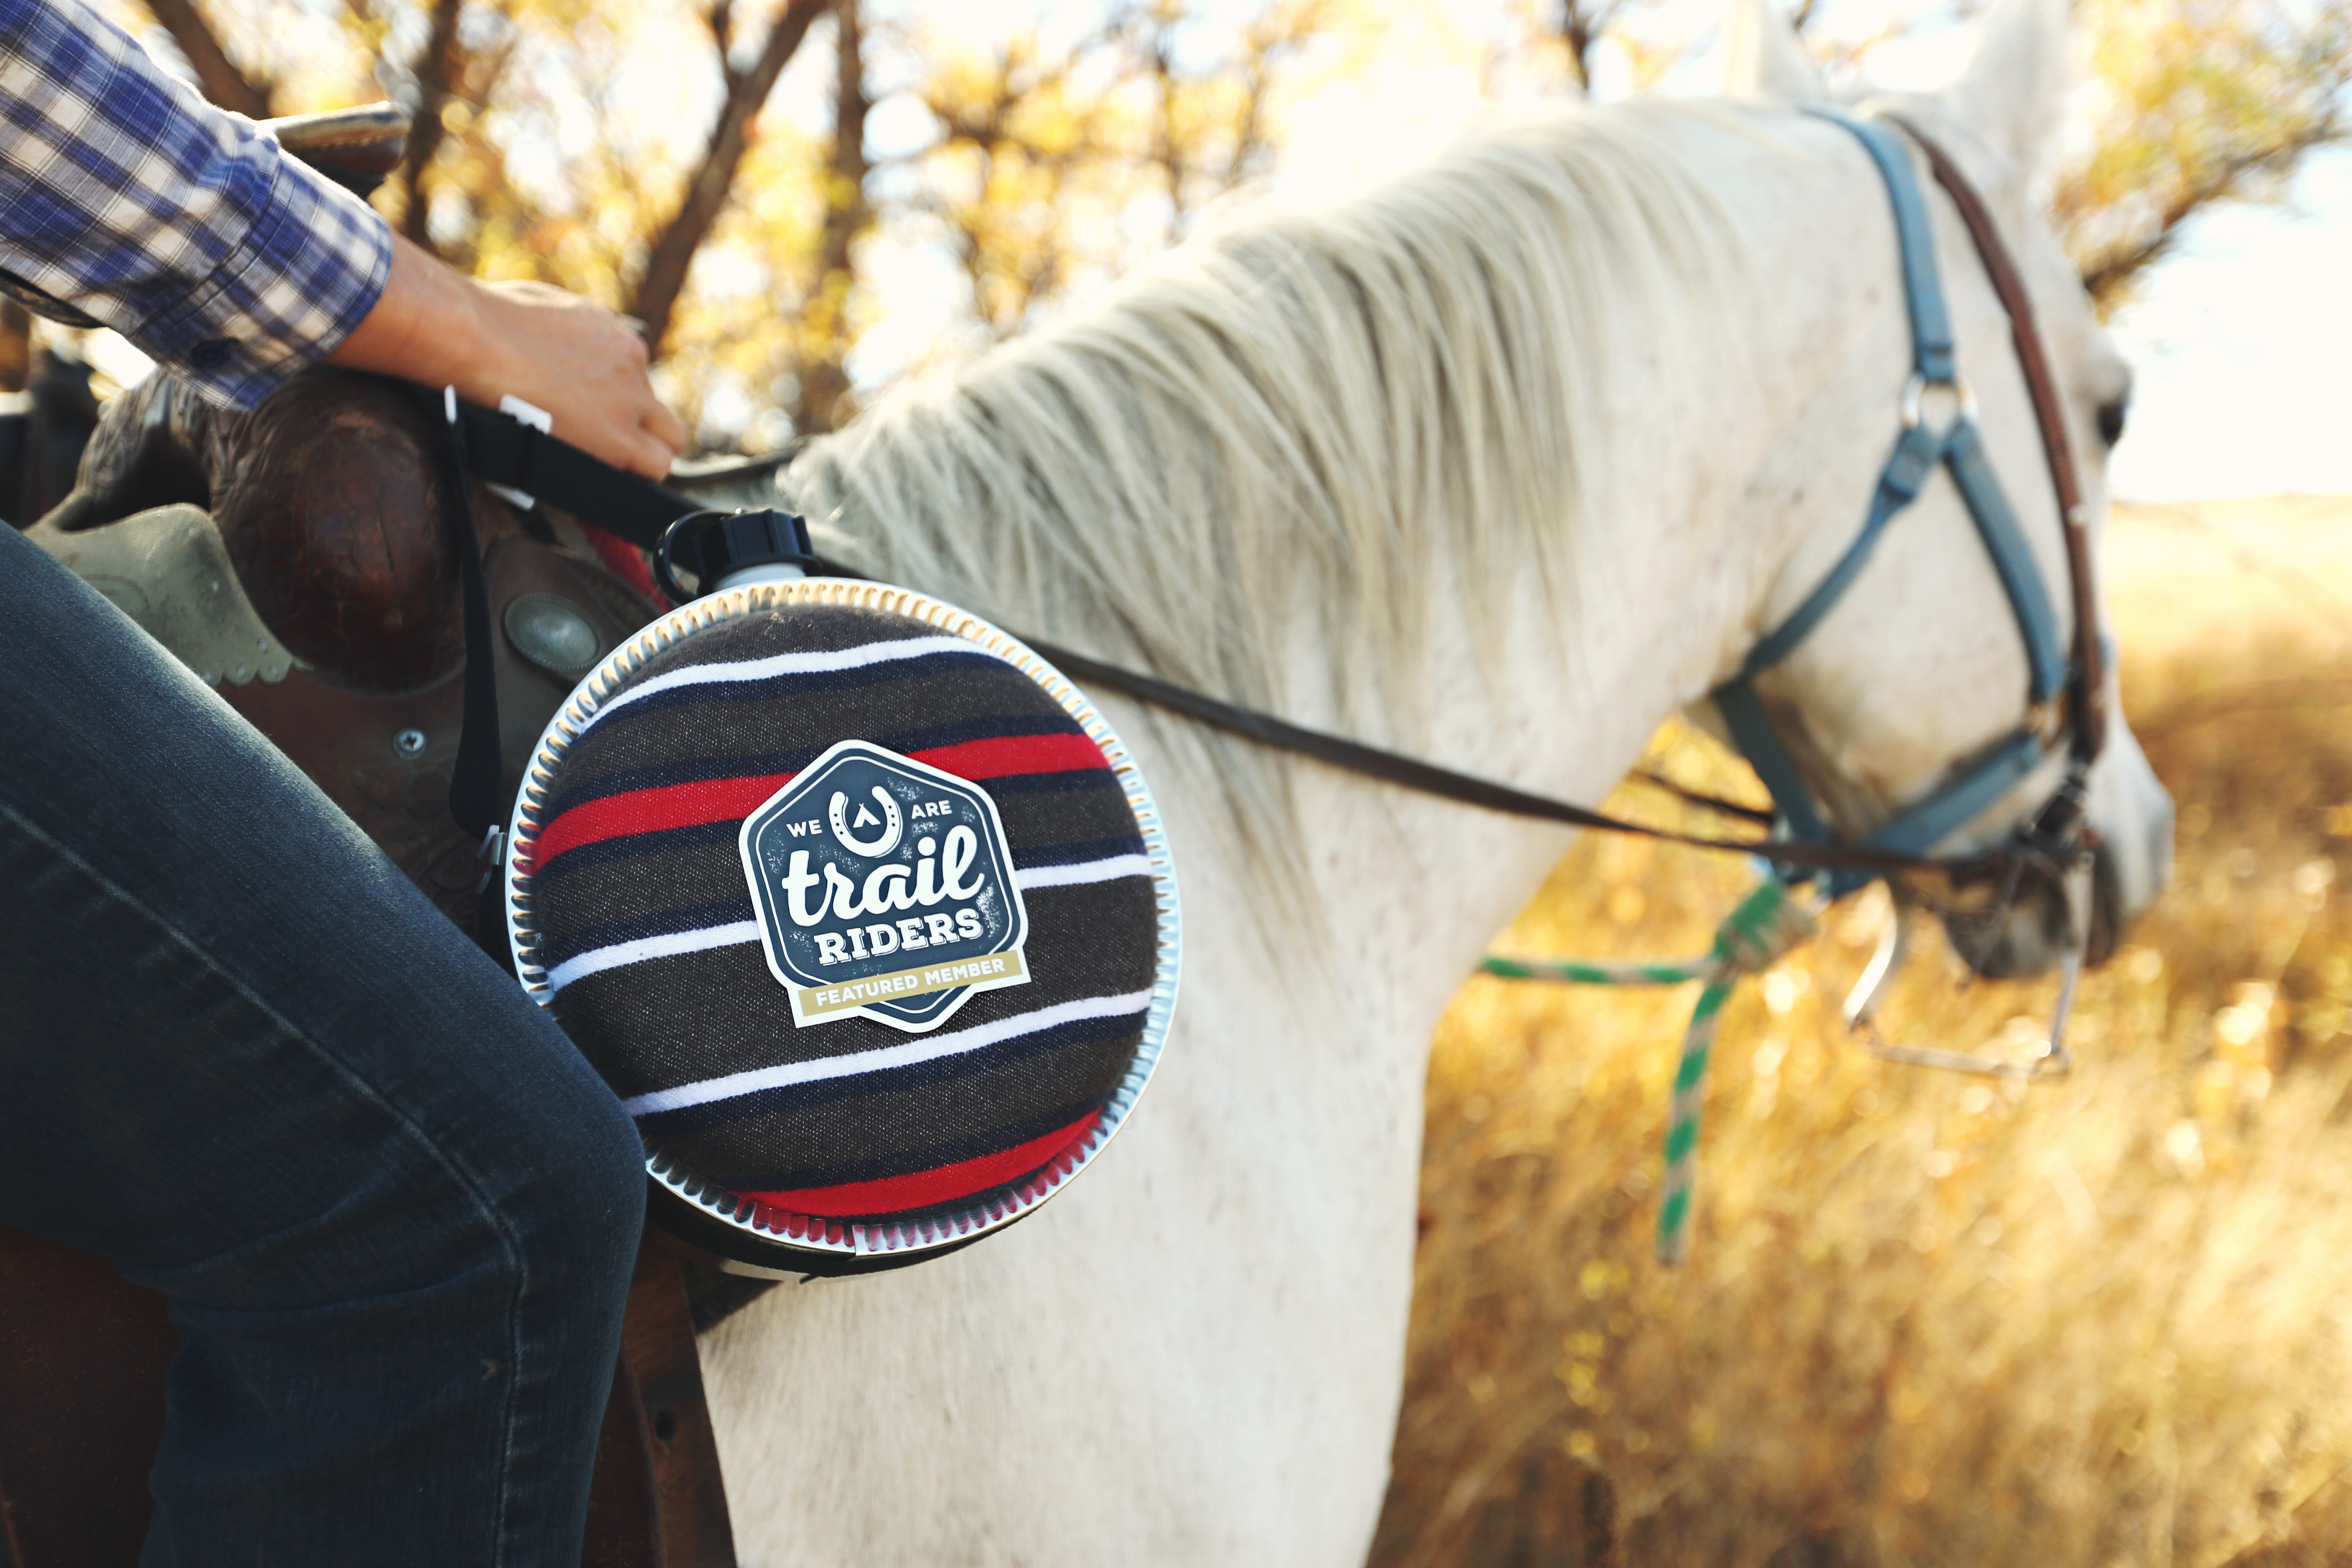
horse, stallion, jockey, equestrianism, horse like mammal, animal sports, english riding, equestrian sport